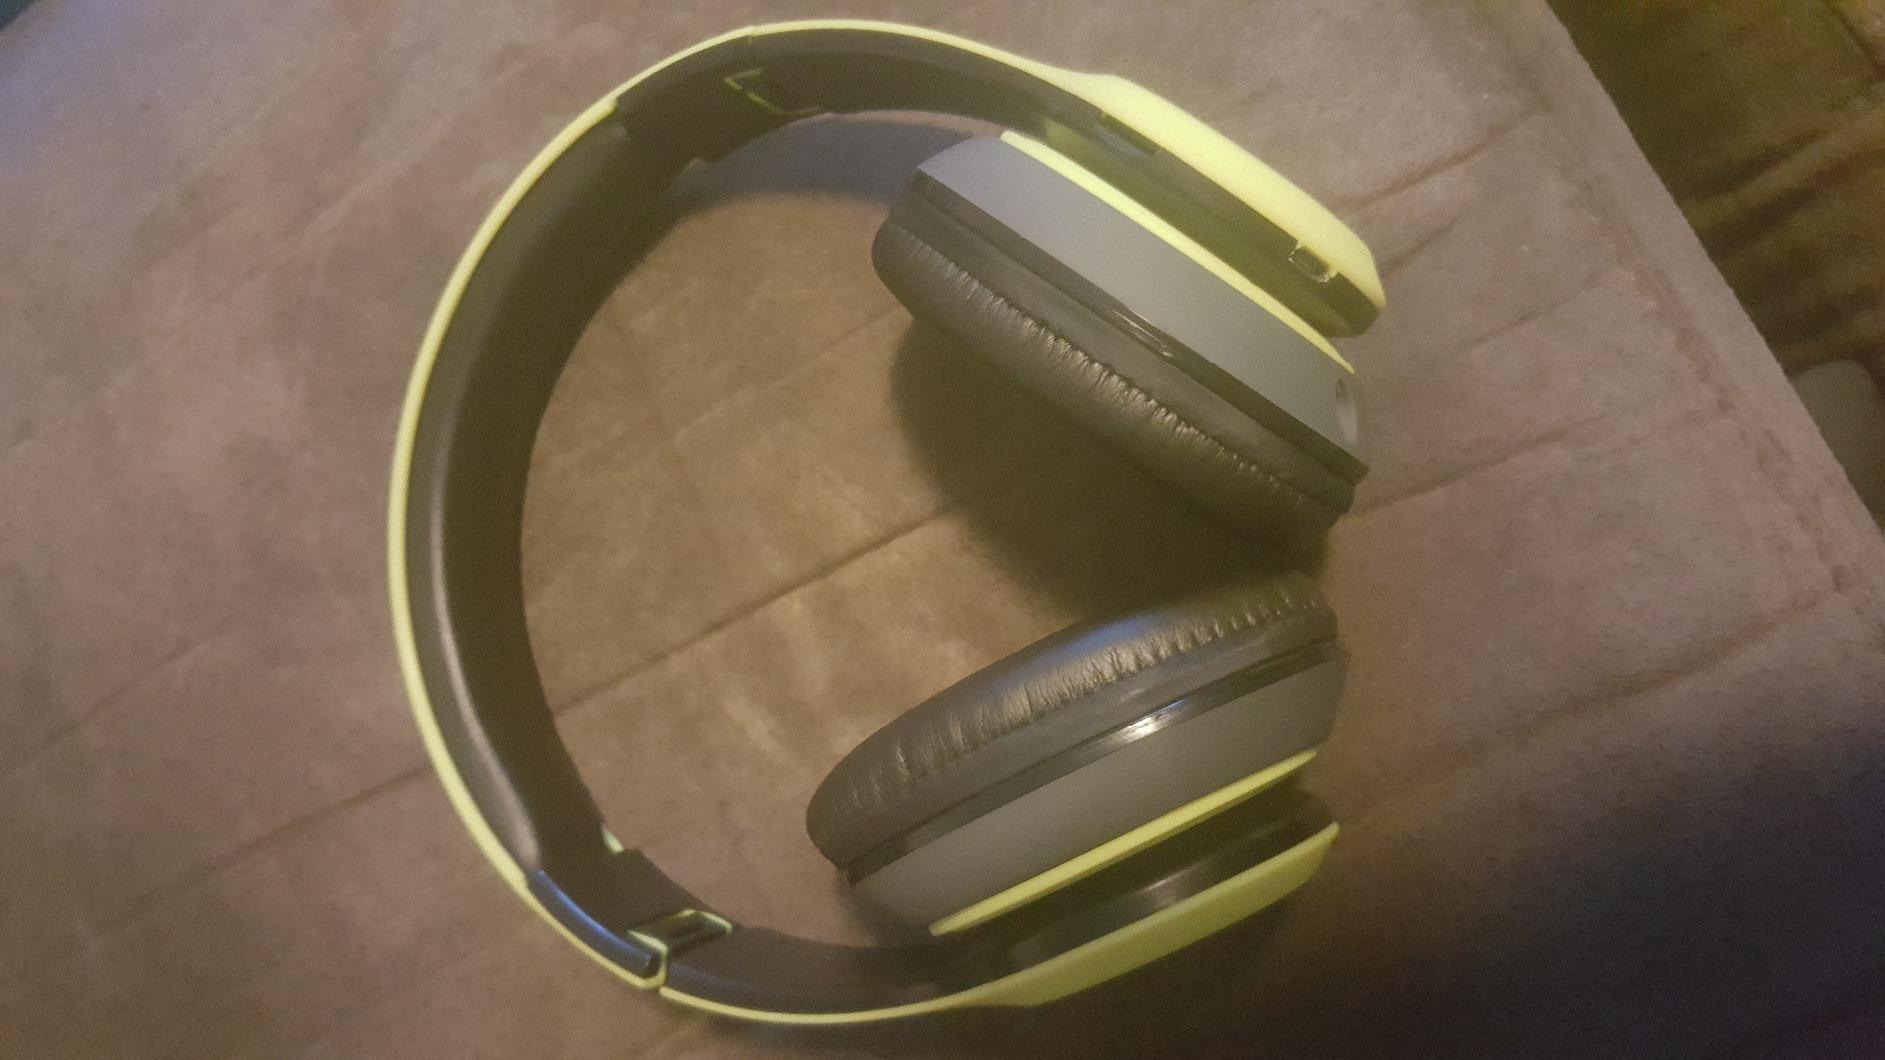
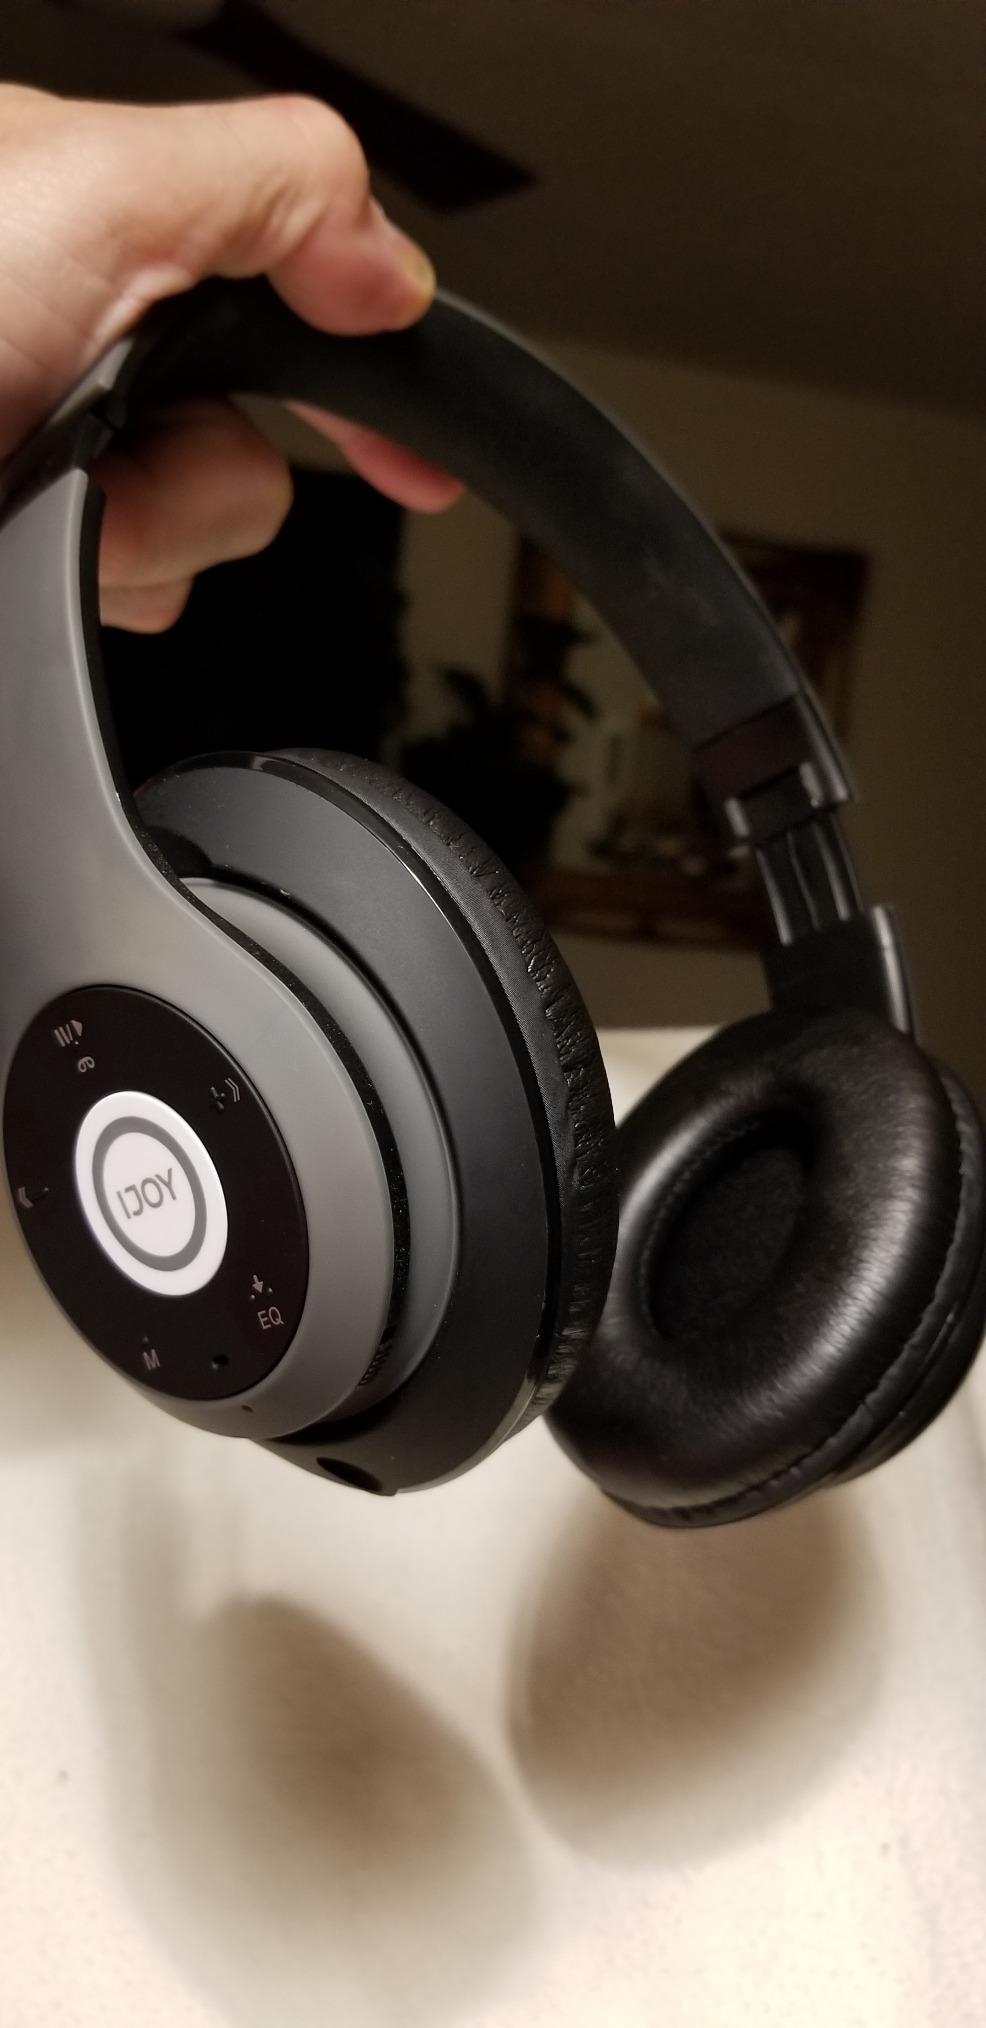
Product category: headphones
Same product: no